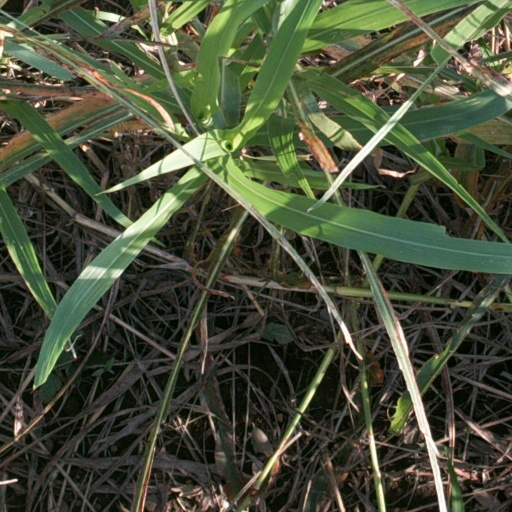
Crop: sorghum